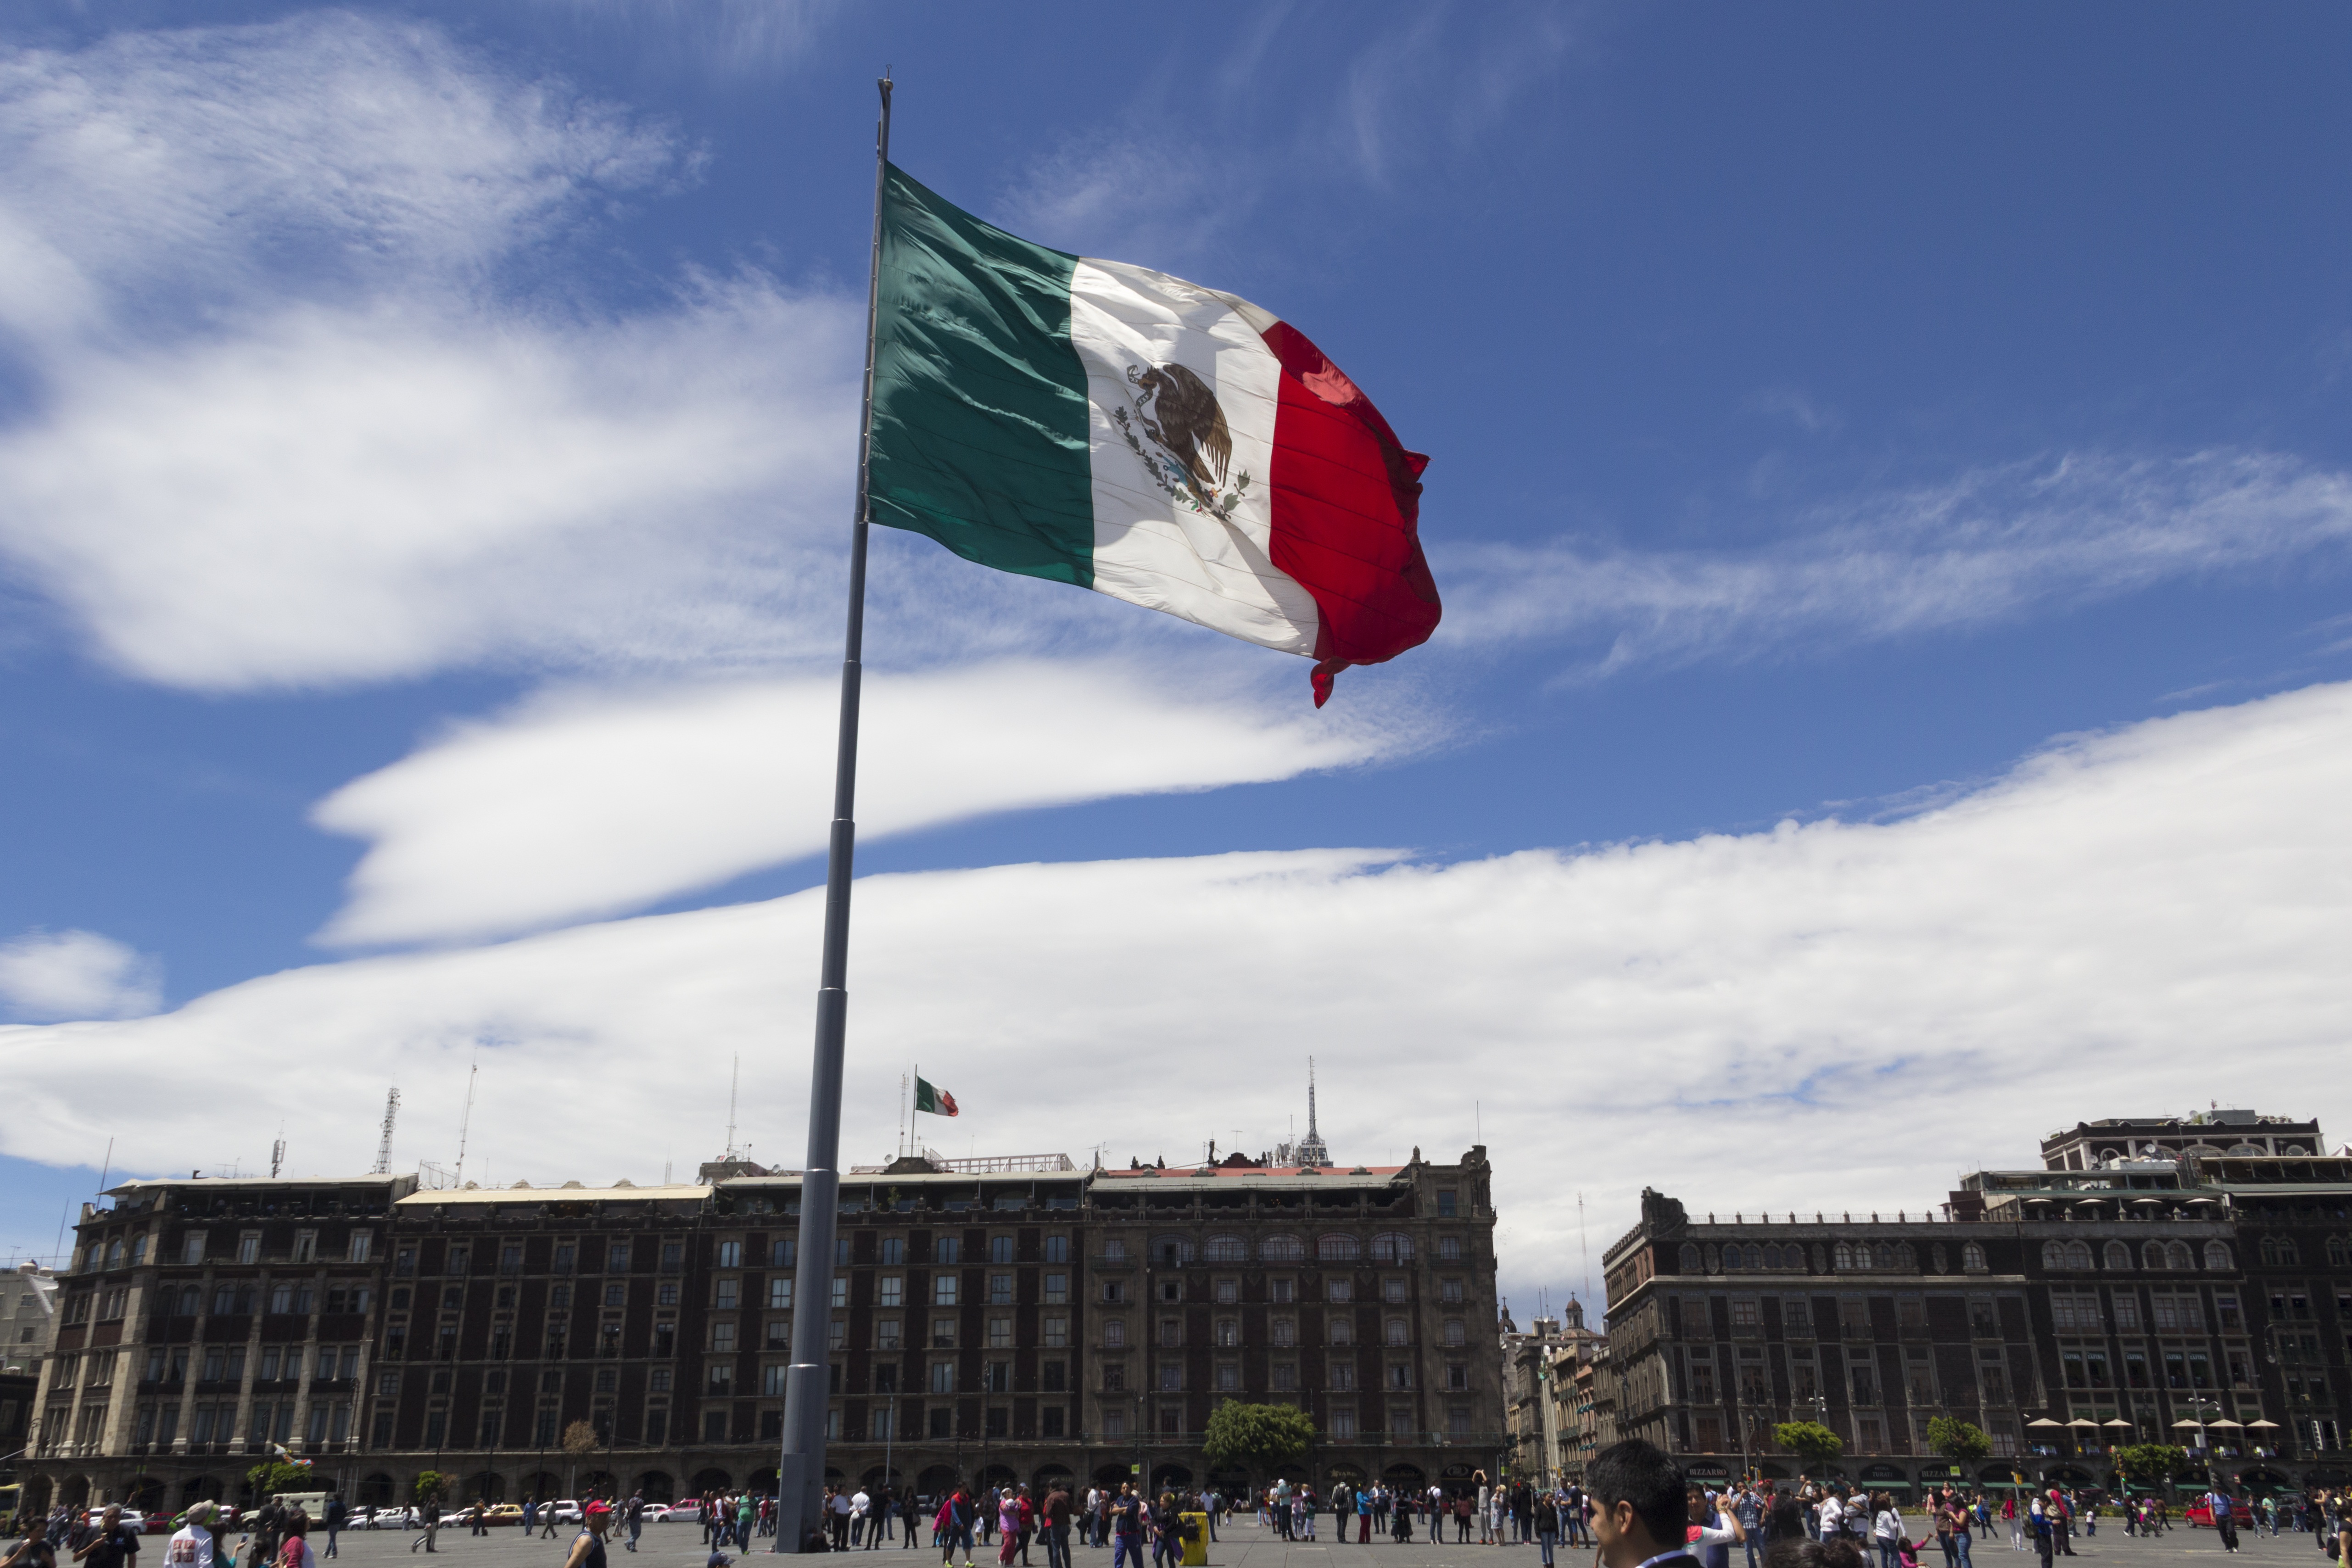
flag, mexico, socket, atmosphere of earth